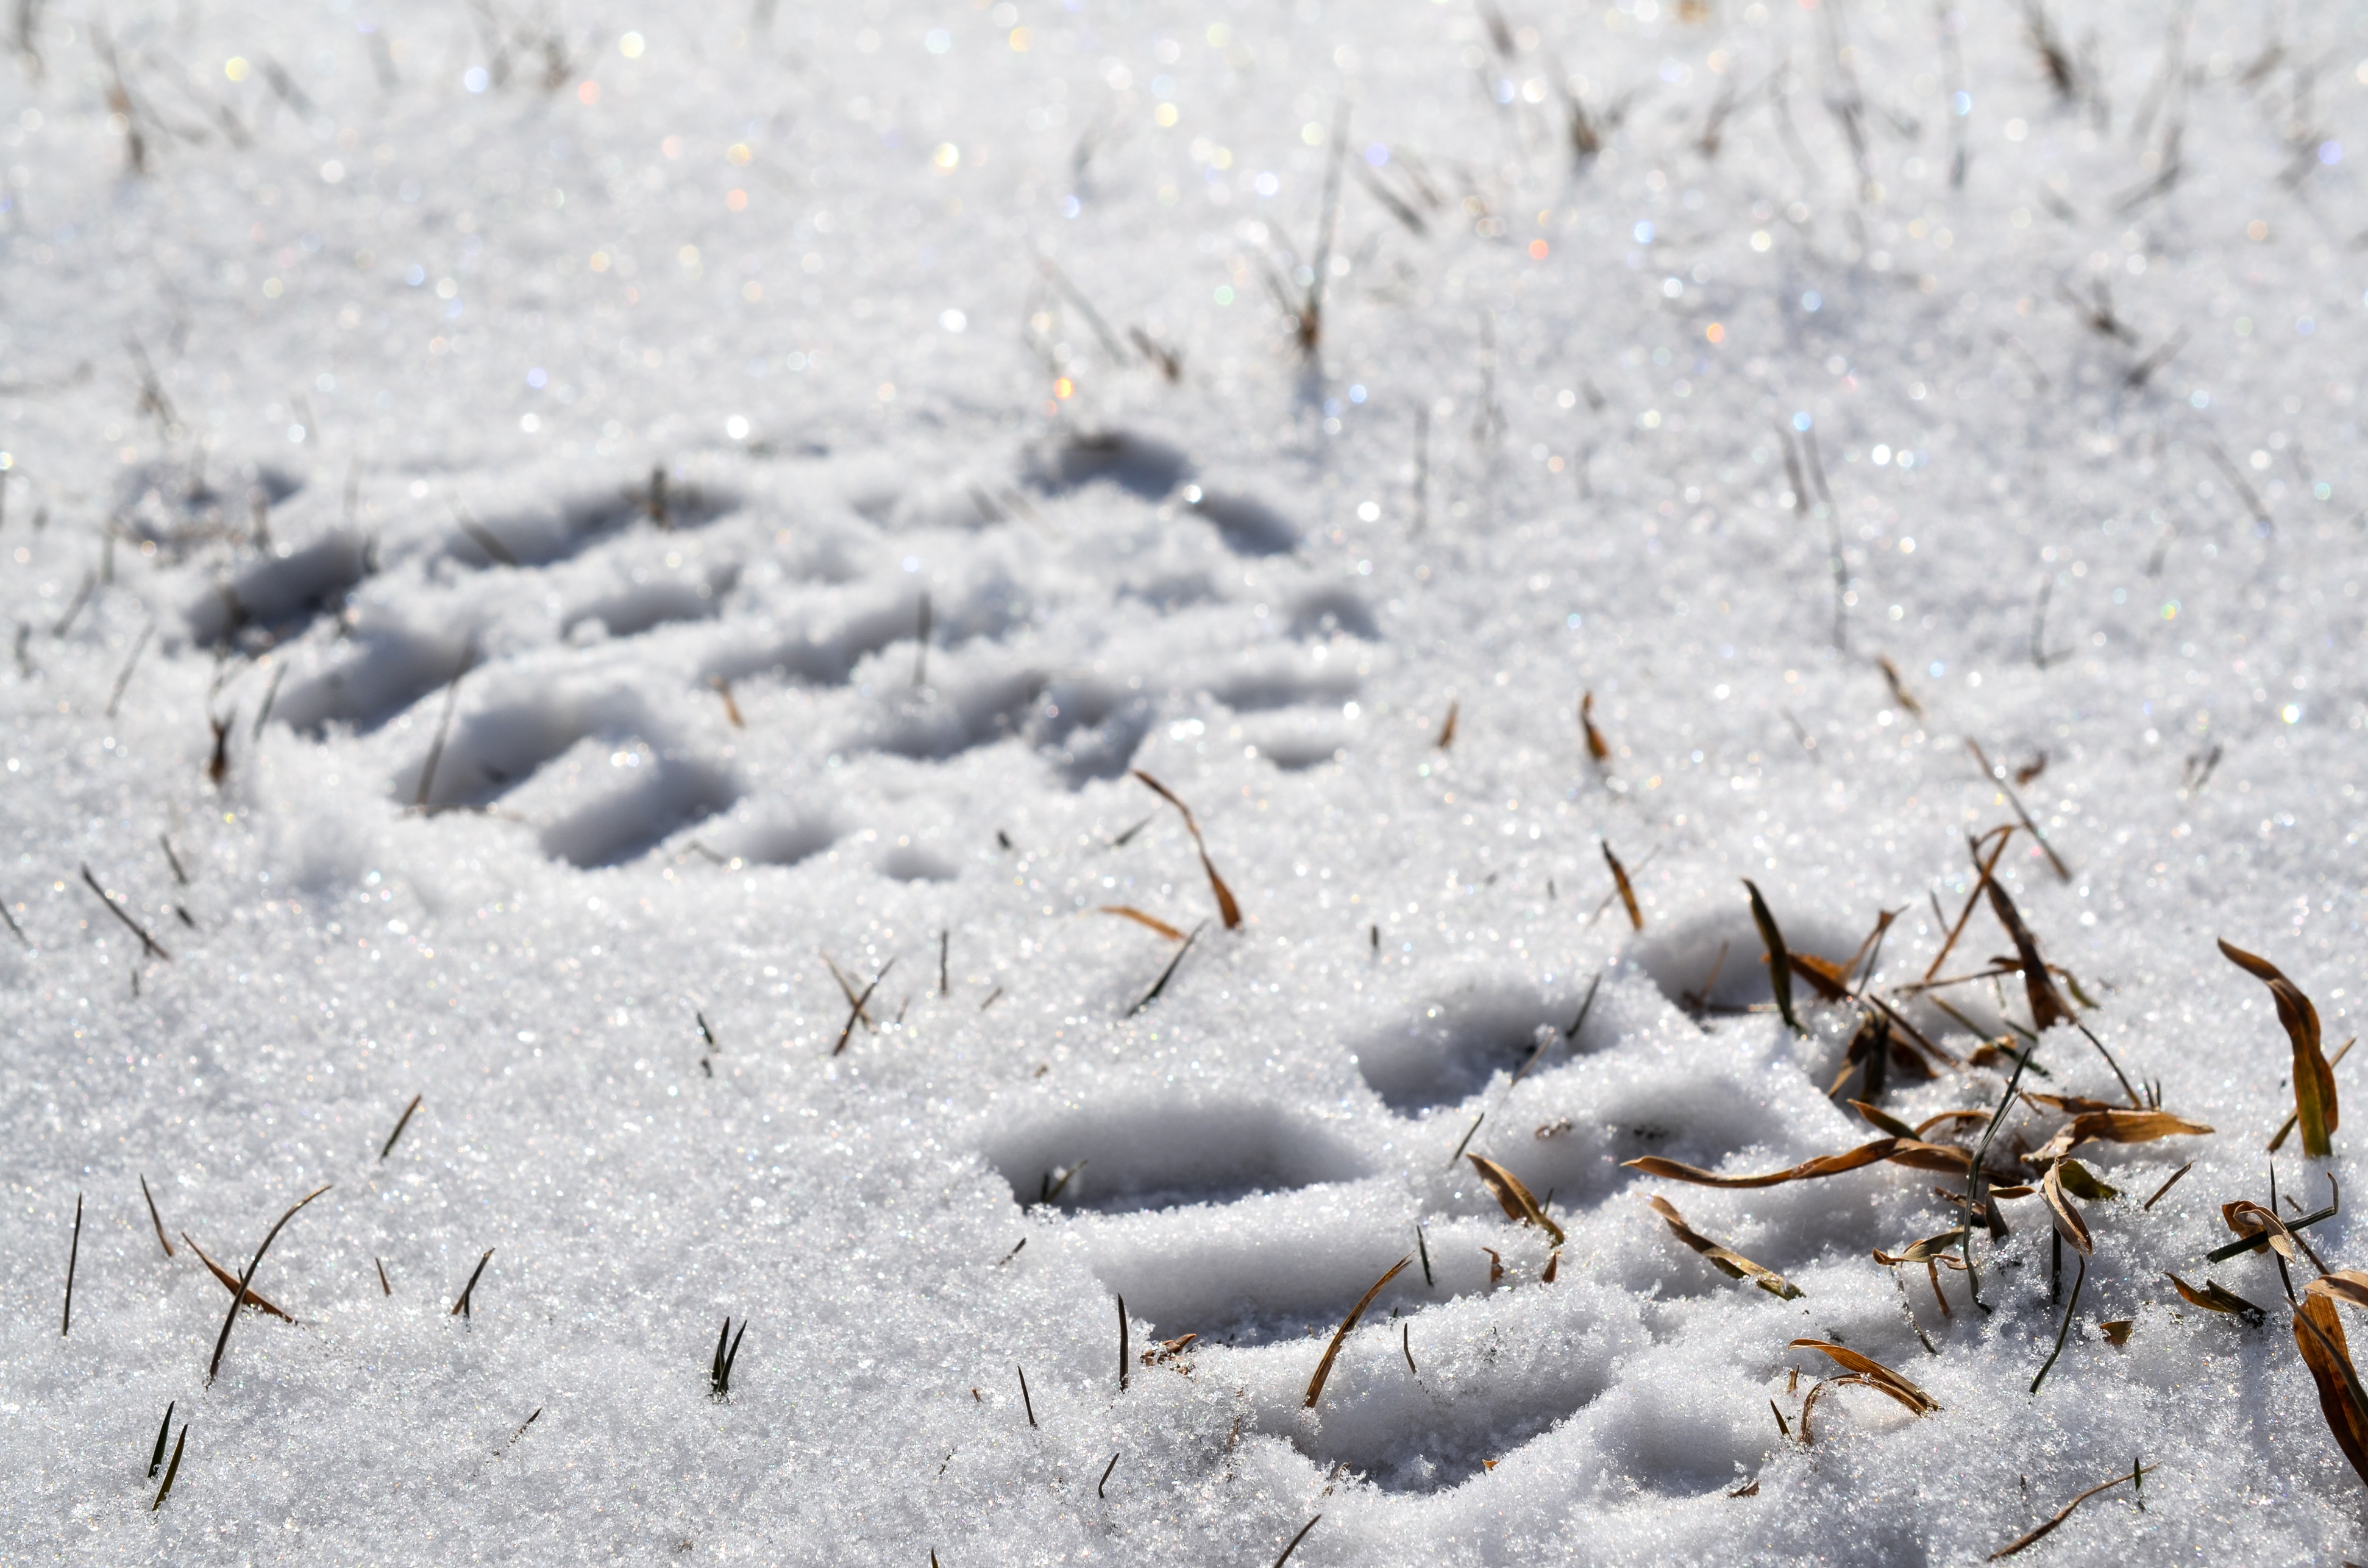
path, outdoor, branch, snow, cold, winter, trail, white, footprint, frost, walk, ice, weather, frozen, season, fauna, invertebrate, freezing